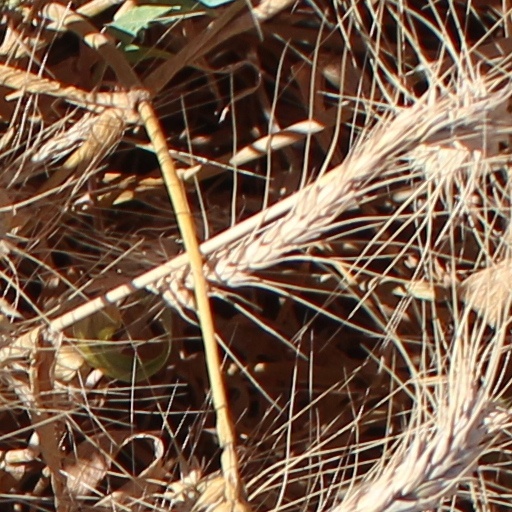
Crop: wheat